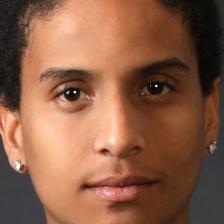
Label: faces